Line Rider

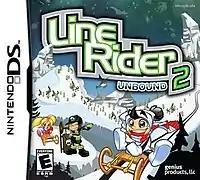
"Line Rider 2: Unbound" cover art

"Line Rider 2: Unbound" ("Line Rider: Freestyle" in Europe) is a remake released in September 2008 for the Nintendo DS, Microsoft Windows, and Wii. The gameplay is similar to that of the original revision 6.2, with the addition of a multiplayer puzzle mode, and has several added features including different vehicles, exploding lines and scenery.